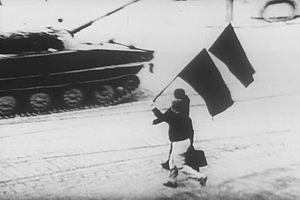
Warszawapagtens invasion af Tjekkoslovakiet
Protest mod invasionen.
"Warszawapagtens invasion af Tjekkoslovakiet var en militær indgriben den 20. august 1968. Invasionsstyrkerne bestod af Sovjetunionen og de sovjetiske allierede i Warszawapagten: de østeuropæiske lande Polen, DDR, Ungarn og Bulgarien. Såvel Rumænien som Albanien nægtede at deltage i invasionen. Baggrunden for invasionen var, at Sovjetunionen ville sætte en stopper for Alexander Dubceks politiske reformer, det såkaldte Prag-forår. Invasionen endte med Tjekkoslovakiet blev tvunget til at undertegnede Moskva-protokollen, og at landet stod under militær besættelse frem til 1991. Ifølge Moskva-protokollen skulle det herskende regime ""forsvare socialismen"", trække reformerne tilbage, de tjekkoslovakiske medier skulle være underlagt streng censur og Tjekkoslovakiet skulle afvise FN-indblanding i alle sager om Østblokken.